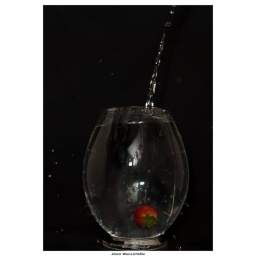
Played around a bit with a bowl of water and some fruit.